James Burke (gangster)

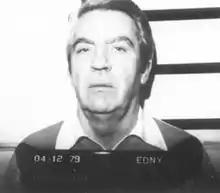
Burke's 1979 mugshot

James Burke (July 5, 1931 – April 13, 1996), also known as "Jimmy the Gent", was an American gangster and Lucchese crime family associate who is believed to have organized the 1978 Lufthansa heist, the largest cash robbery in American history at the time. He was believed to be responsible for the deaths of those involved in the months after the robbery.